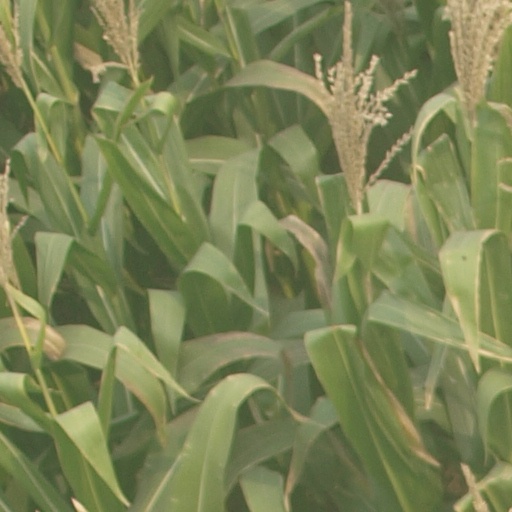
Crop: maize; corn